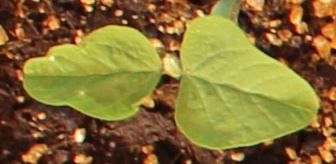
Label: Soybean